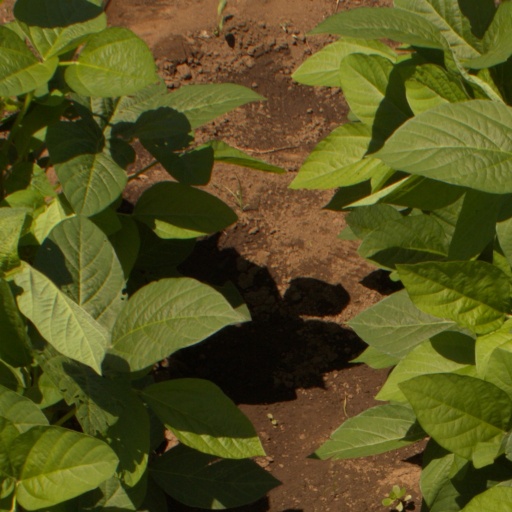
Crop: soybean